New Eagle, Pennsylvania

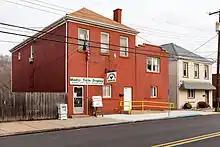
Municipal Bldg

As of the census of 2000, there were 2,262 people, 962 households, and 650 families residing in the borough. The population density was . There were 1,068 housing units at an average density of . The racial makeup of the borough was 96.99% White, 1.11% African American, 0.13% Native American, 0.49% Asian, 0.09% Pacific Islander, 0.13% from other races, and 1.06% from two or more races. Hispanic or Latino of any race were 0.09% of the population.